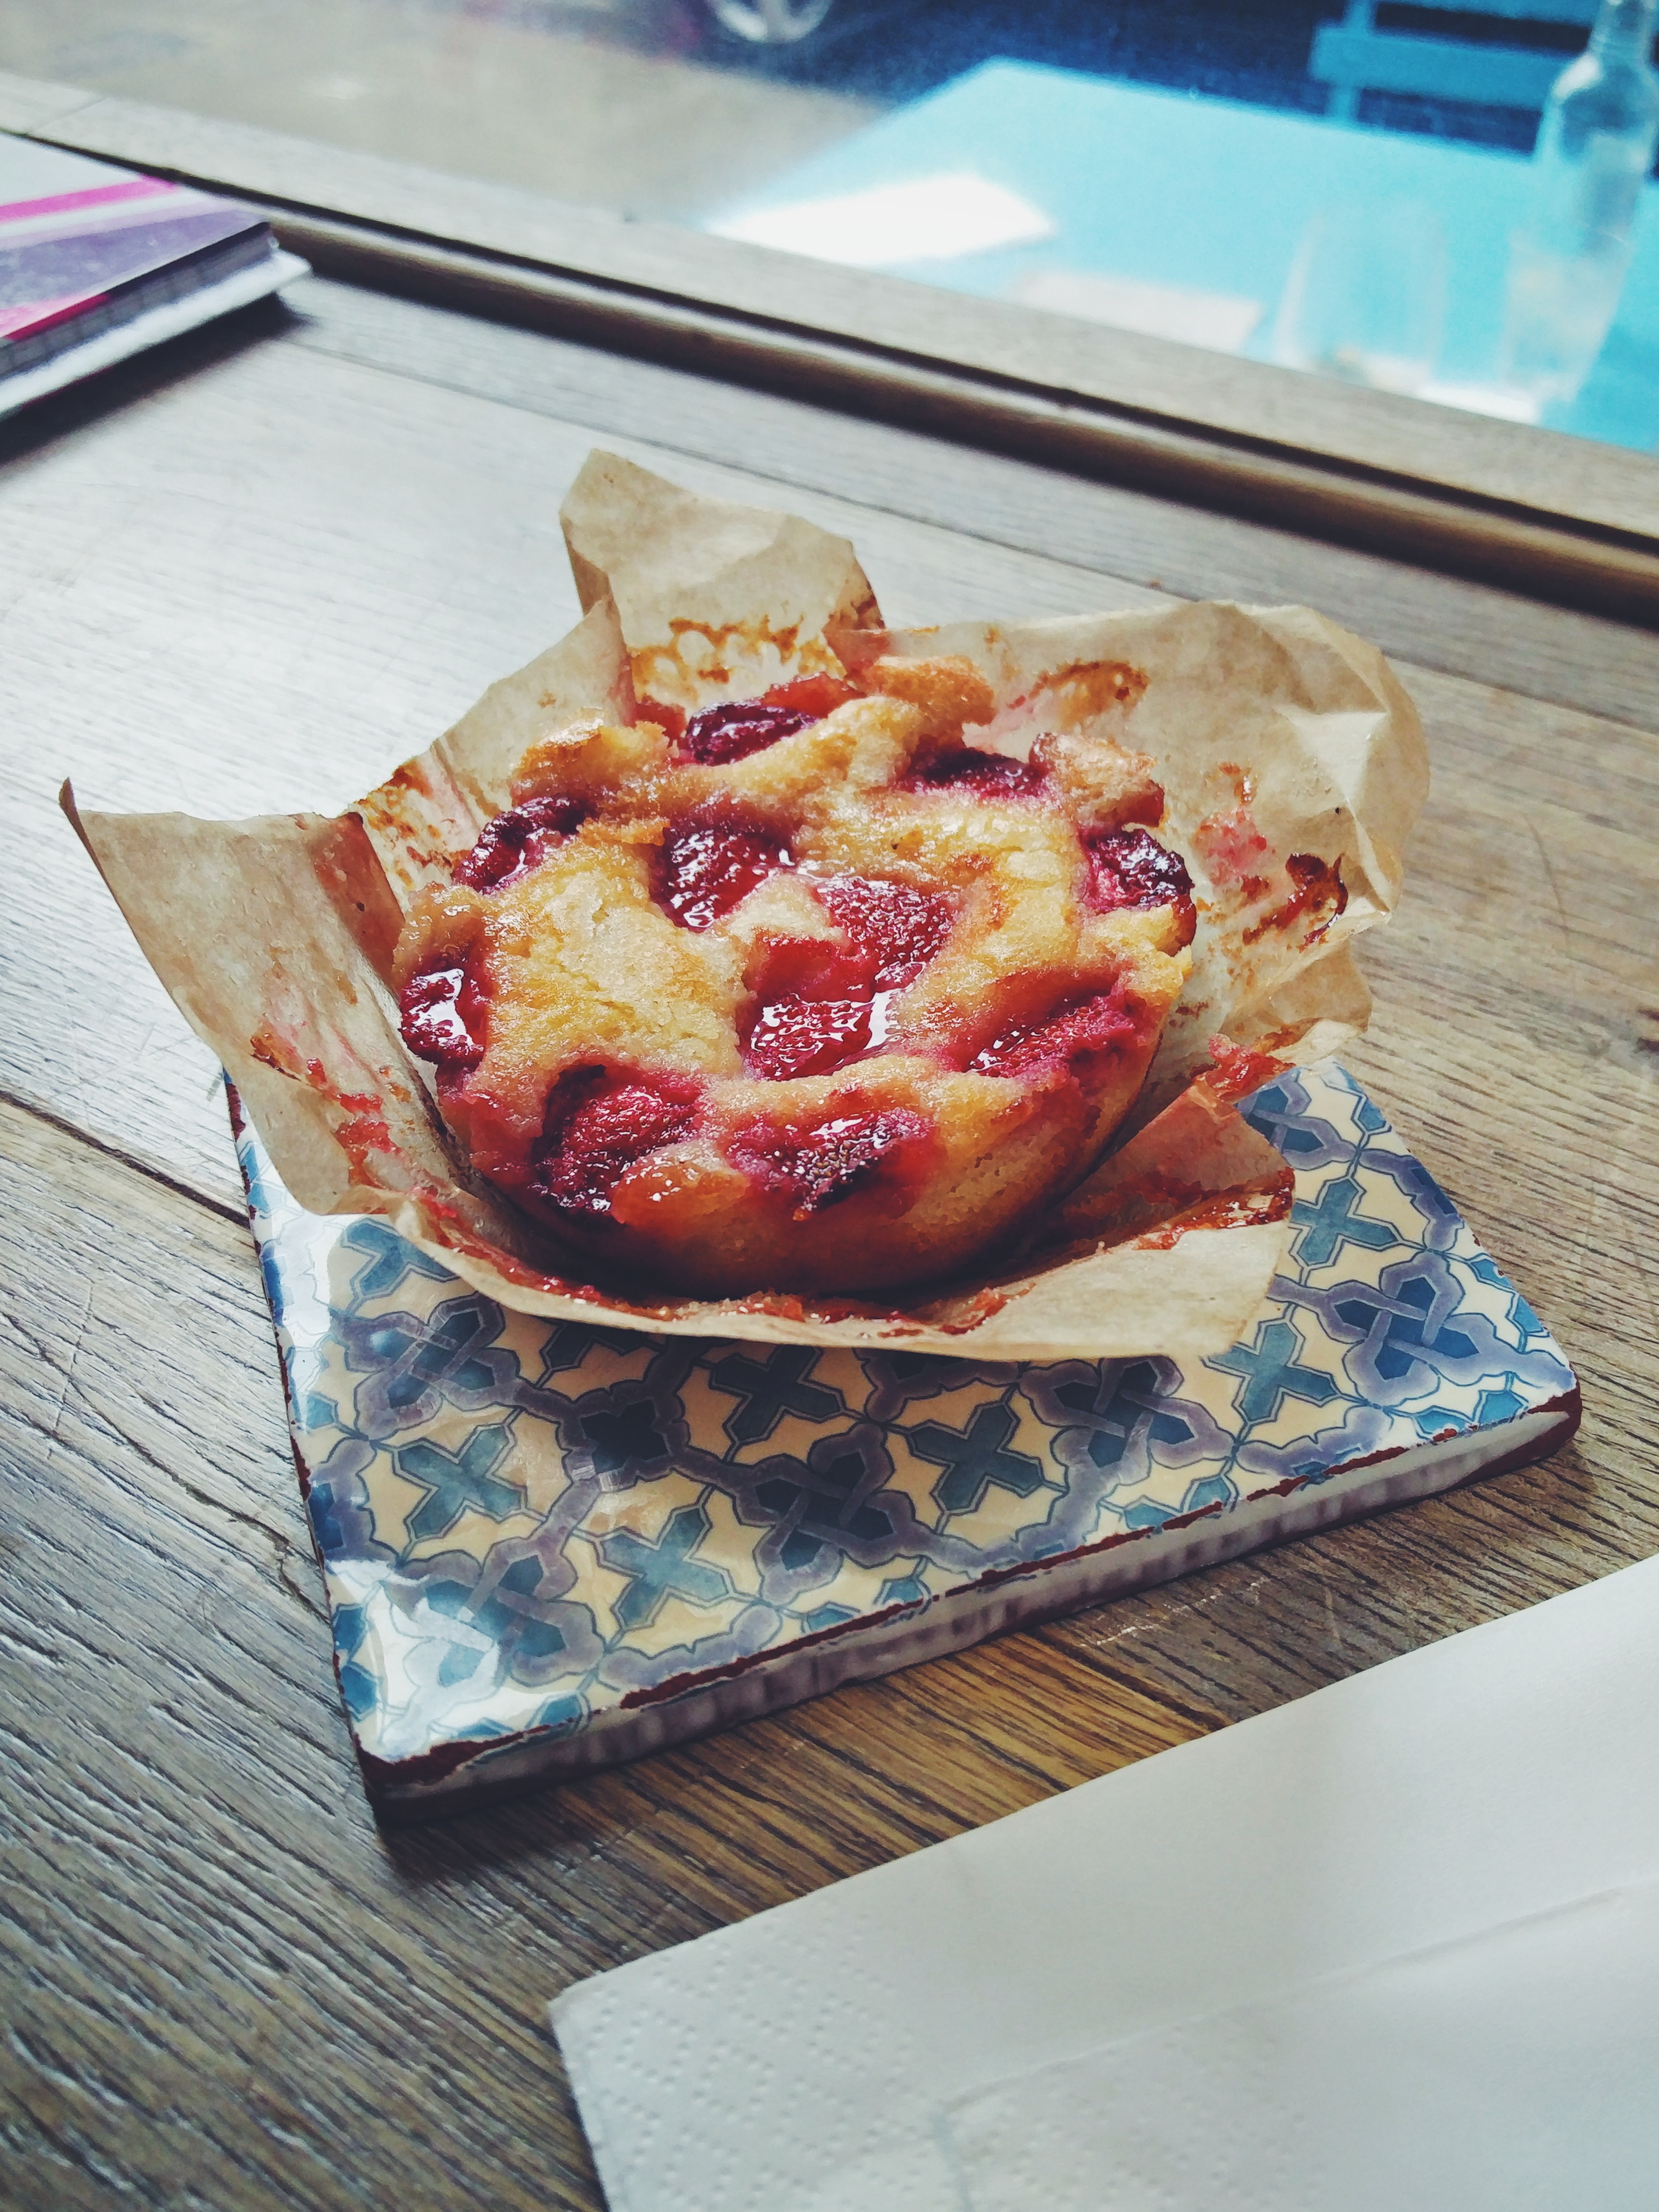
plant, fruit, berry, dish, meal, food, produce, breakfast, baking, dessert, strawberry, cherry pie, strawberries, baked goods, flowering plant, land plant